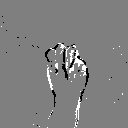
ASL letter: m